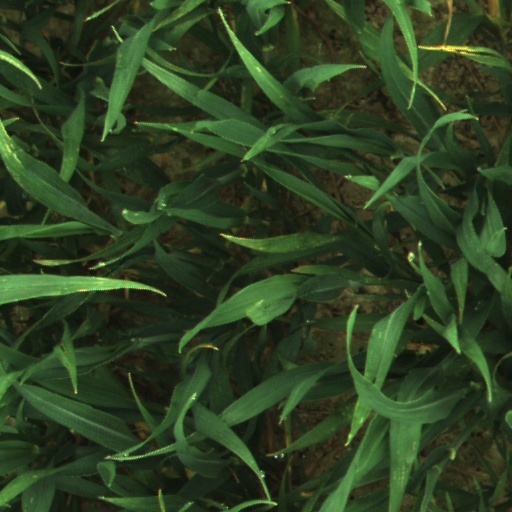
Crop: wheat